Samuel H. Smith (Latter Day Saints)

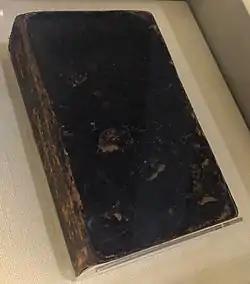
Book of Mormon given by Samuel H. Smith that ended up with Brigham Young

At the next church conference, Smith was ordained one of the church's earliest elders. Smith was a successful missionary and served a number of missions. His first mission involved going to Mendon, New York, where he gave John P. Greene a copy of the Book of Mormon, which not only led to Greene joining the church, but also Greene's brother-in-law, Brigham Young.